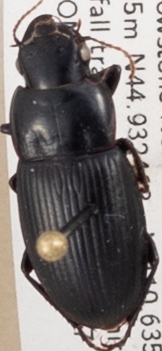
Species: Harpalus laticeps
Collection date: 2019-08-07
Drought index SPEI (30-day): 0.212
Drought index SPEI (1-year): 0.526
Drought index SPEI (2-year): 1.28